Mary Todd Lincoln House

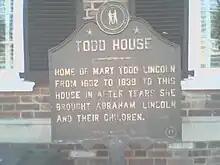

Belle Brezing was a working girl in a bawdy house, run by Jenny Hill, located in this building starting in 1879. Later she became a madam in her own right, with her own brothel. Brezing is widely credited as having inspired Margaret Mitchell's character of Belle Watling in her novel, "Gone With The Wind" (1936).